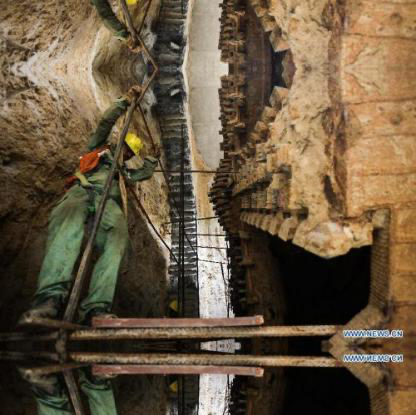
Objects in the image:
label: helmet
label: helmet